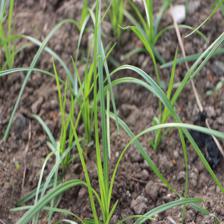
Label: Grass